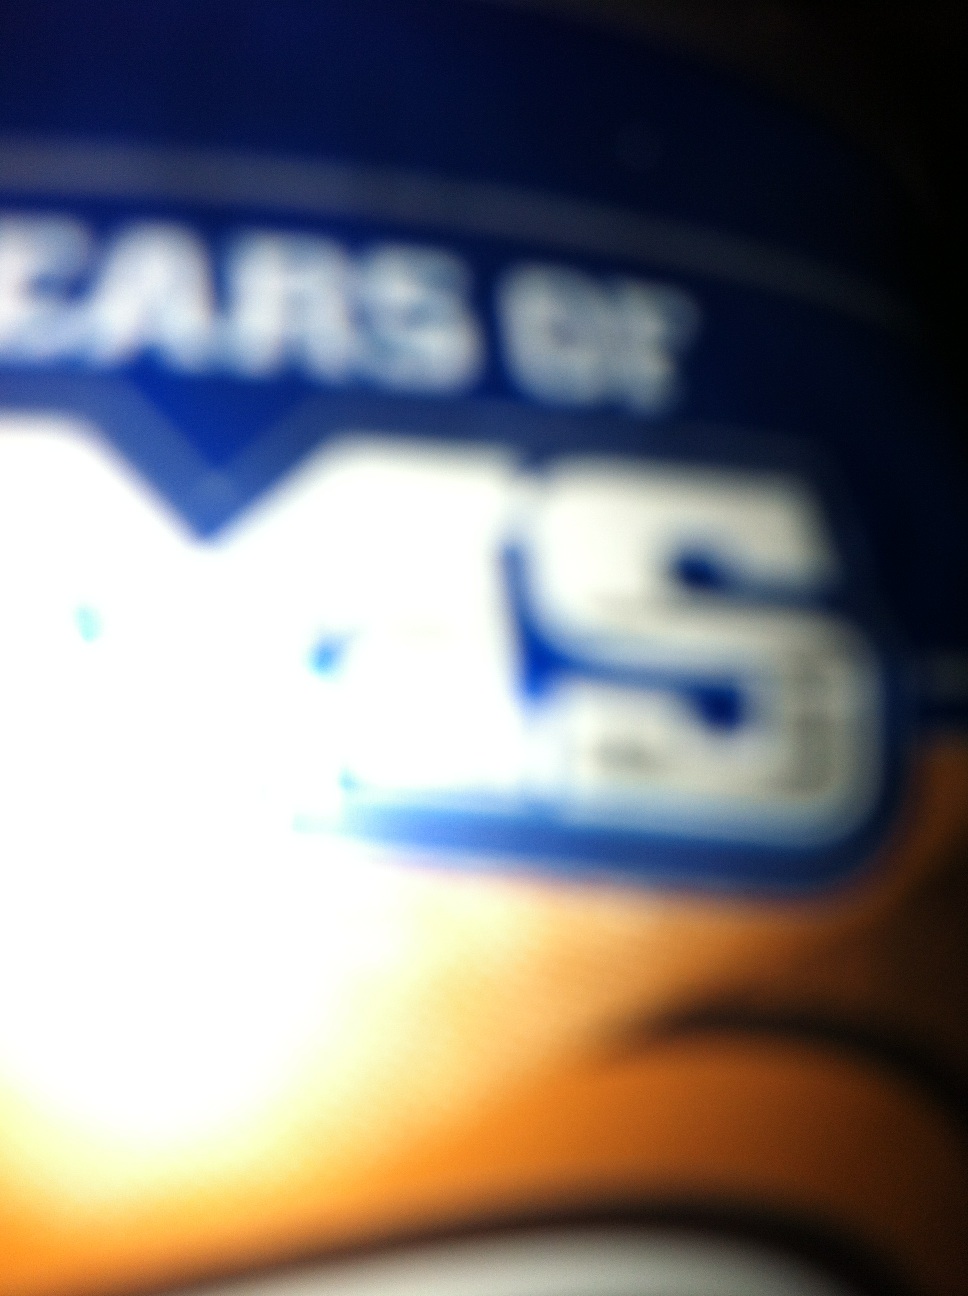Question: What kind of soda is this?
Answer: unanswerable